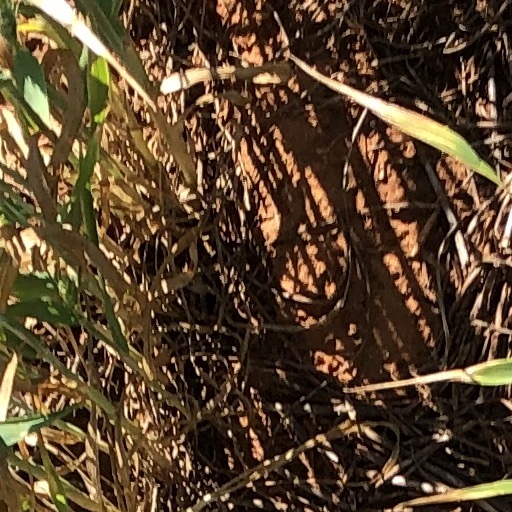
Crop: wheat